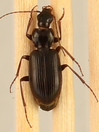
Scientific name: Calathus advena
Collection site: Rocky Mountains NEON (RMNP), plot RMNP_012